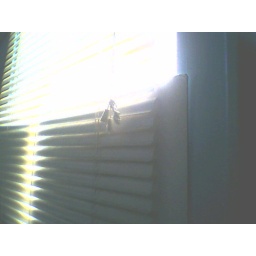
the window by my bed